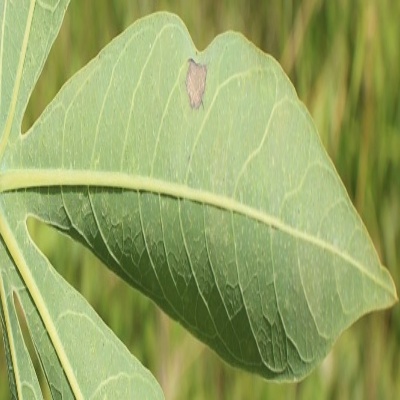
Crop: Cassava
Condition: bacterial blight